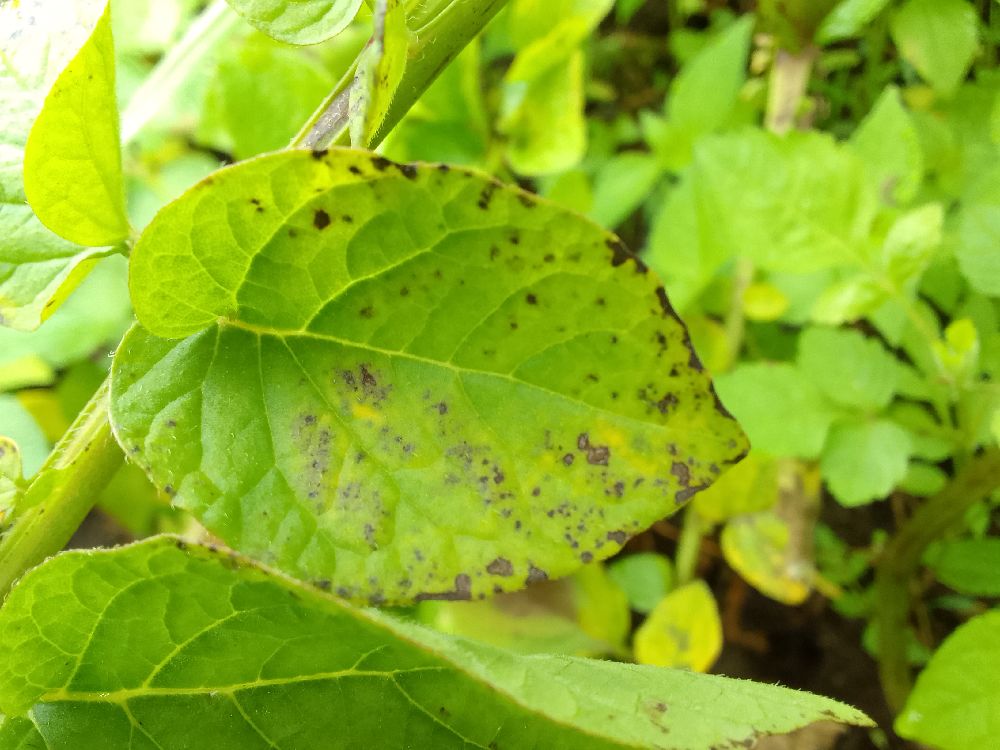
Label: Early blight